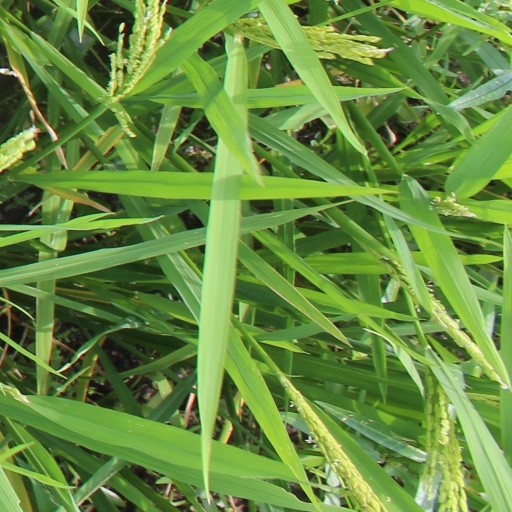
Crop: rice